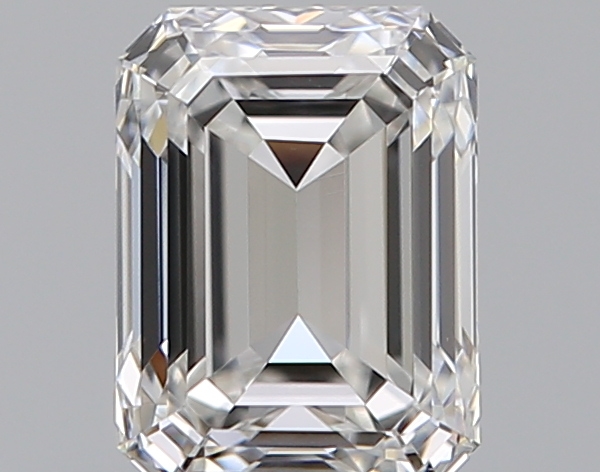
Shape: emerald
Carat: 0.56
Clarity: VVS2
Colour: F
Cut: EX
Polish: EX
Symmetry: VG
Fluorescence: N
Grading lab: GIA
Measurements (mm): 5.29 x 3.9 x 2.66